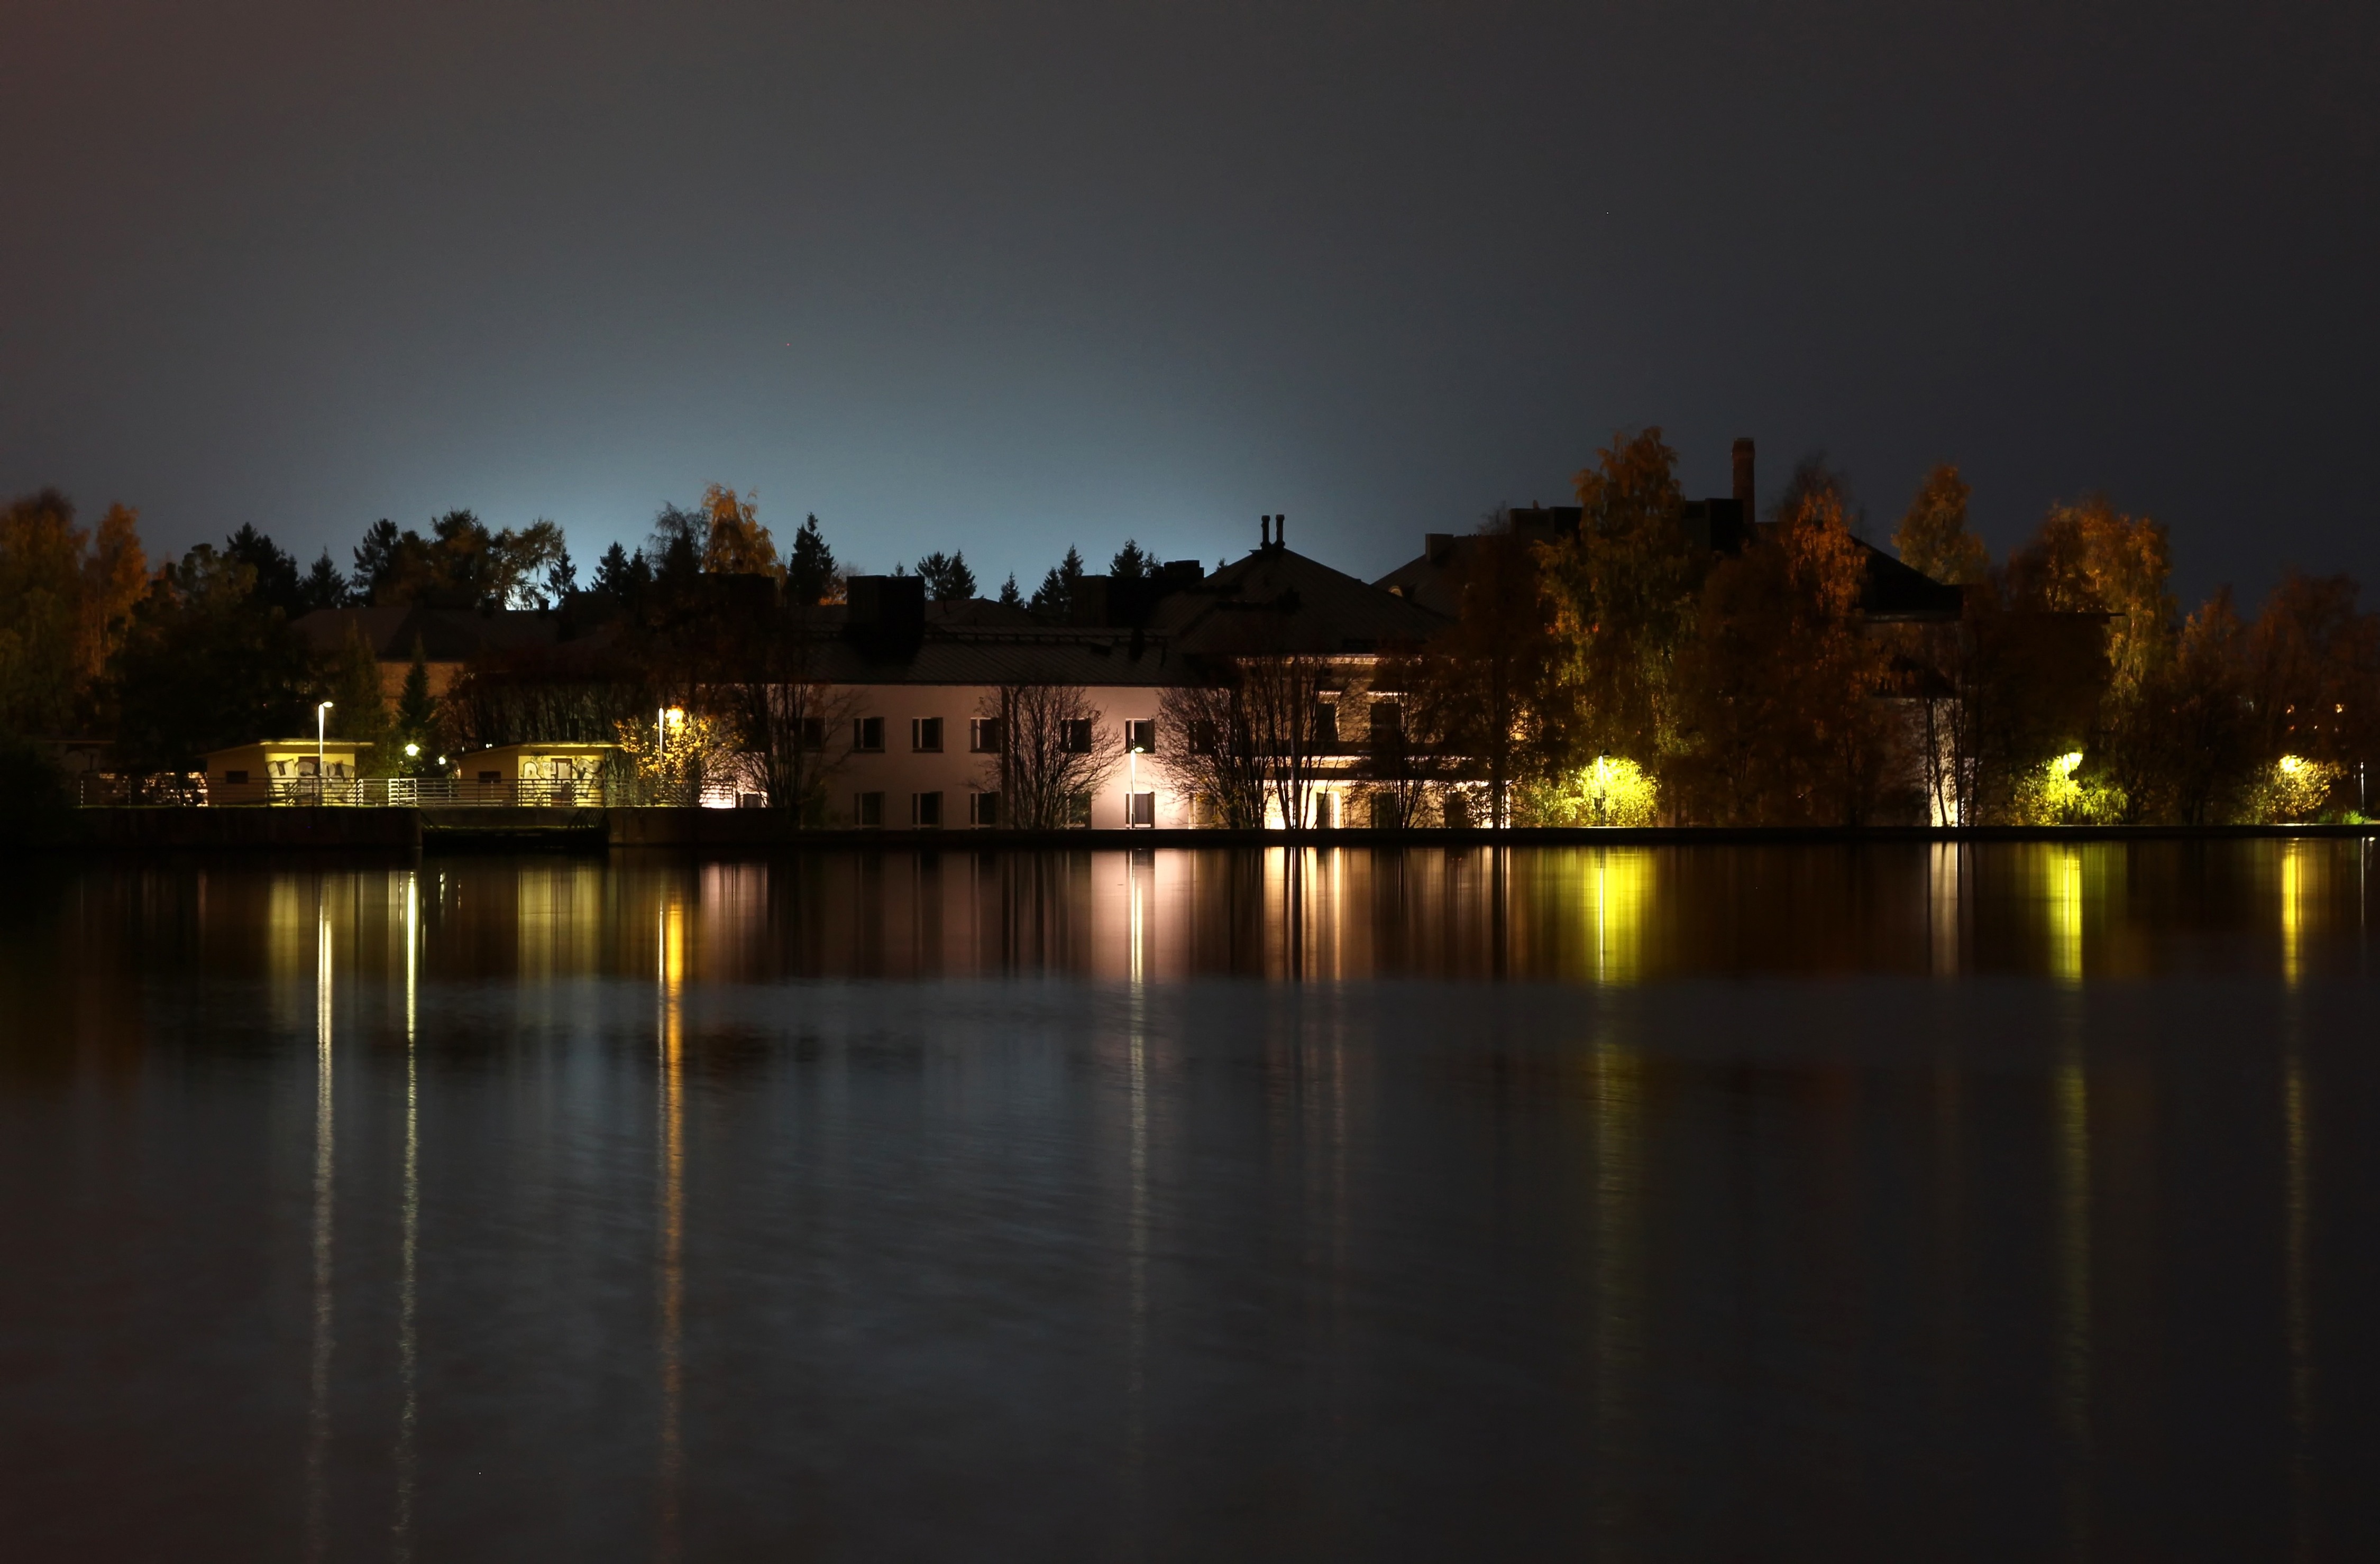
water, light, sky, sunset, night, sunlight, morning, shore, dawn, river, cityscape, shoreline, dusk, evening, reflection, darkness, lights, buildings, reflections, finland, silhouettes, oulu